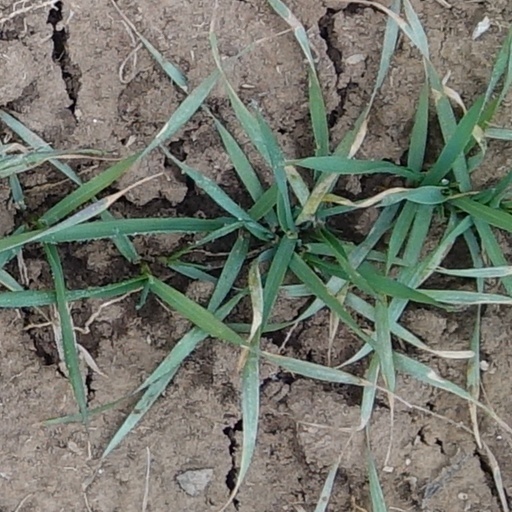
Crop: wheat